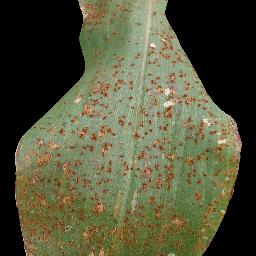
Label: Corn_(Maize)___Common_Rust